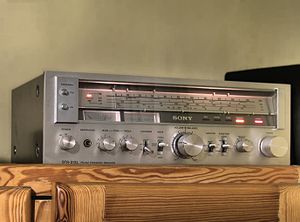
Skala (radio)
frekvensskala for flere forskellige frekvensbånd; FM-båndet (FM), mellembølgebåndet (MW), langbølgebåndet (LW) og lidt af kortbølge (SW).
En skala på en radiomodtager er en plade med frekvenser, evt. bølgelængder, kanalnumre og/eller navne på radiosendere påtrykt, over hvilken en viser kan glide, som viser, på hvilken frekvens radiomodtageren er indstillet.